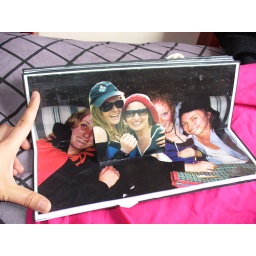
my sexy girls (and jessie in boys clothes)